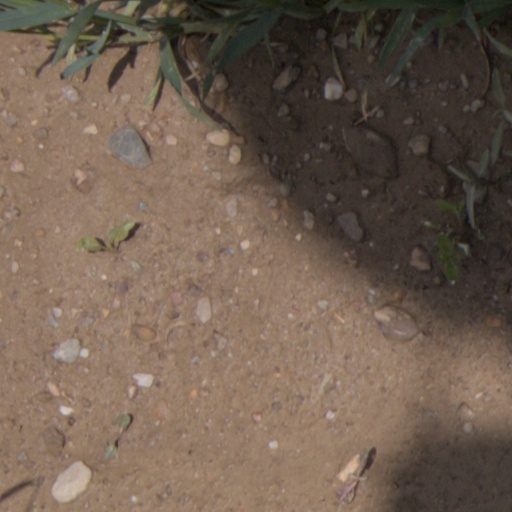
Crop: wheat